Dino Škvorc

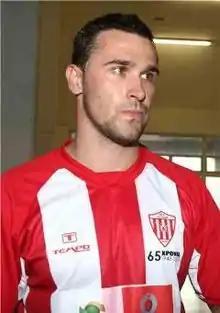
Škvorc with Nea Salamis in 2013

Dino Škvorc (born 2 February 1990) is a Croatian coach and a former player who played as a centre back.He is currently the assistant first-team coach at Austrian club Grazer AK.